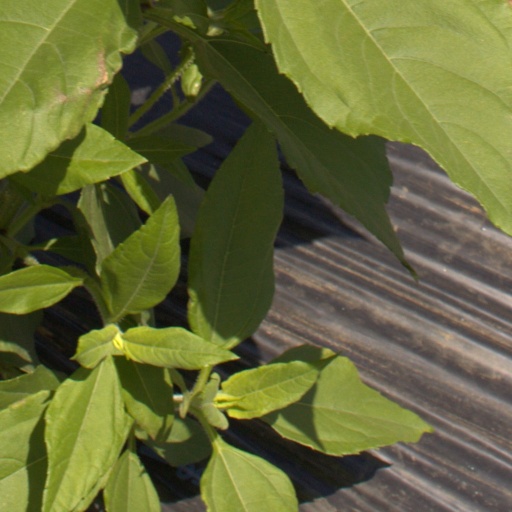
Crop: Jerusalem artichoke